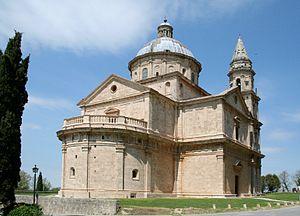
L’église San Biagio est une église isolée au pied de la ville de Montepulciano, dans la province de Sienne, en Toscane, dans le diocèse de Montepulciano-Chiusi-Pienza.